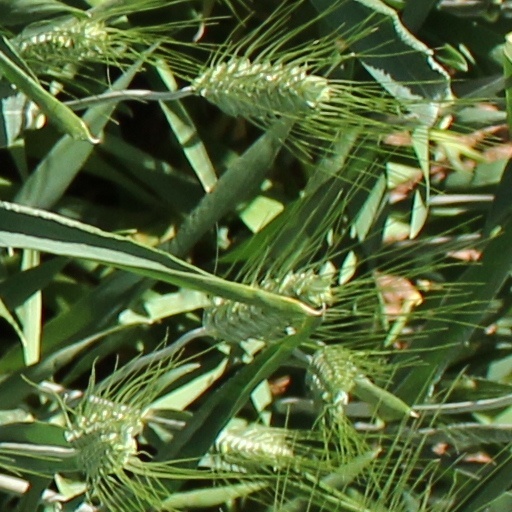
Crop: wheat